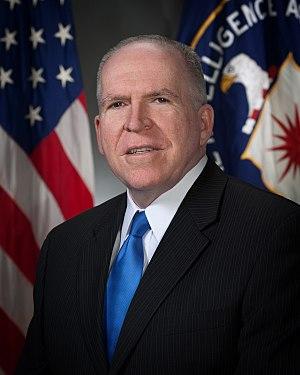
Le rapport du comité d'enquête du programme de détention et d'interrogatoires de l'Agence centrale de renseignement a été rédigé, de manière bipartisane, par la Commission spéciale du Sénat des États-Unis d'Amérique sur le renseignement afin de faire la lumière sur les différentes formes de torture — dites « enhanced interrogation techniques », euphémisme utilisé dans les communiqués — pratiquées par l'Agence centrale de renseignement sur des prisonniers entre 2001 et 2006 durant la « guerre contre le terrorisme ». Le rapport final a été approuvé le 13 décembre 2012 par un vote 9 contre 6 avec 6 démocrates, un indépendant et 1 républicain votant favorablement et 6 républicains s'y opposant.
La présidence de Barack Obama, 44ᵉ président des États-Unis, débute le 20 janvier 2009 et s'achève le 20 janvier 2017, après l'élection présidentielle de 2016 à laquelle il ne peut participer, ayant effectué deux mandats.
John Owen Brennan, né le 22 septembre 1955 à Jersey City, est le directeur de la Central Intelligence Agency entre 2013 et 2017. Il est également conseiller de Barack Obama pour la sécurité intérieure et la lutte antiterroriste en tant qu'assistant du président au sein du Bureau exécutif du président des États-Unis, de 2009 à 2013.